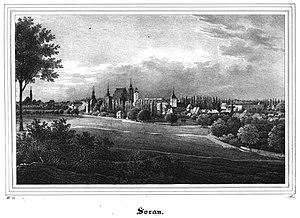
Żary [ˈʐarɨ] est une ville historique de l'ouest de la Pologne, située dans la voïvodie de Lubusz, le chef-lieu du powiat de Żary. La plus grande ville de la partie polonaise de la Lusace, Żary est l'un des plus grands centres économiques et culturels au sud de la voïvodie et mérite amplement de porter le nom de la capitale de Lusace polonaise.